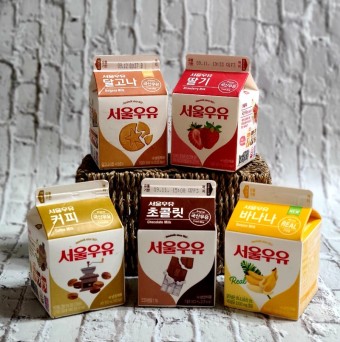
Label: paper